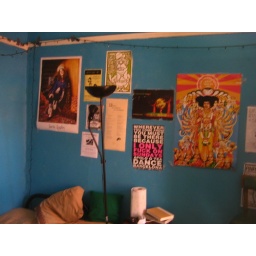
wall above my bed